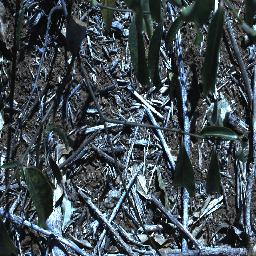
Label: rubber_vine